National Development Bank (Poland)

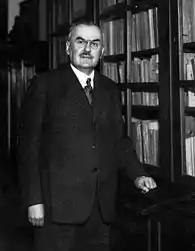
Władysław Grabski

The creation of BGK was a result of Grabski's economic concepts. Despite being opposed to statism in industry and trade, Grabski was at the same time a supporter of strong state banking. The Bank's main tasks included granting long-term loans through issuance of covered, municipal, railway and bank bonds and offering local government loans as well as providing loans to savings institutions and performing all other banking tasks. The Bank had special obligations towards state-owned and local government companies. Securities issued by BGK were guaranteed by the State Treasury.